Alawites

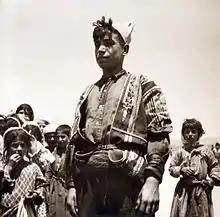
Alawite children in Antioch, now in Turkey, 1938.

After the Syrian civil war broke out in 2011, the Ba'athist state conscripted able-bodied men, mostly youth, into the regime's military. Fearing mass defections in military ranks, the Assad regime preferred to send Alawite recruits for active combat on the frontlines, and conscriptions disproportionately targeted Alawite regions. This has resulted in a large number of Alawite casualties and immense suffering to Alawite villages along the Syrian coast.